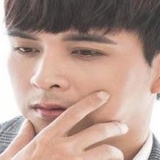
ca sĩ Hồ Quang Hiếu